Strakonice

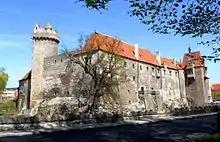
Strakonice Castle

A moated castle on the Otava River was built by the noble family Bavors of Strakonice at the beginning of the 13th century, the first written mention of the castle is from 1235. The first written mention of the village of Strakonice is from 1243, when the Church of Saint Wenceslaus already existed and when Bavors donated a part of the castle and several villages in the vicinity to the Knights Hospitaller of the Order of Saint John. In 1318, Strakonice already was a town.